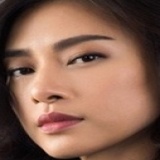
diễn viên Ngô Thanh Vân